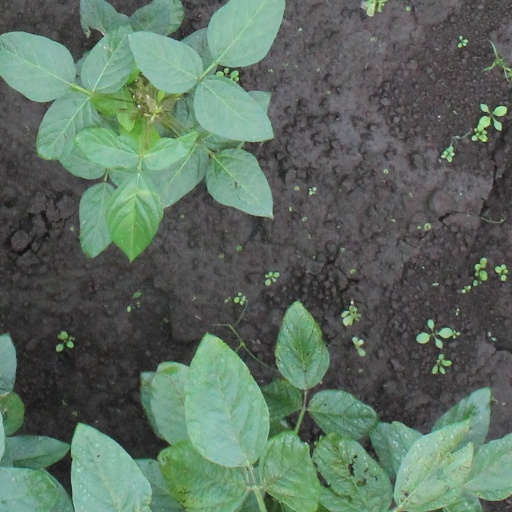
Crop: soybean